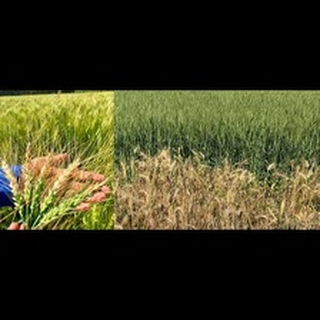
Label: wheat_blast